Mustafa ibn Ali al-Muwaqqit

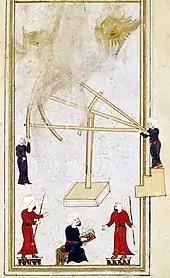
Ottoman astronomers of the sixteenth century

Many of his other works were about astronomical instruments. Among these, "Faraḥ Fazā" was dedicated to the grand vizier Pargalı Ibrahim Pasha and describes the horizontal quadrant ("al-rub' al-afaqi"), which according to Mustafa was his own invention. Another work, "Kifayat al-qanu' fi al-'amal bi'r-rub' al-maqtu" was written in Arabic and was a commentary on the works of an earlier "muwaqqit" Sibt al-Maridini. His other works, "Kifayat al-waqt", also known as "Risala fi al-muqantarat" (1529), was written in Turkish and describes an instrument called the astrolabic quadrant, as well as other themes in geometry, trigonometry, and astronomy. Today 120 copies of this work are extant in various libraries. His "Tashil al-miqat" (1529) discusses the science of timekeeping and the sine quadrant ("al-rub' al-mujayyab"). This work appeared to have been continuously updated, and today it is found in 100 extant copies of five distinct versions. He describes another instrument, "al-mujayyab al-afaqi" in the work "Risalah-i jayb-i afaqi" (1529, Turkish) and describes its use for the coordinates of Istanbul in the work "Hall da'irat mu'addil al-nahar" (1531, Turkish) which was commissioned by the grand vizier Ayas Mehmed Pasha. His longest work was Risalat al-asturlab al-Selimi ("Selim's Treatise on the Astrolabe"), which was written in 1544, also in Turkish, and discusses the construction of the astrolabe, its mathematical properties, and its uses, based on Zij-i Sultani published by the astronomer Ulugh Beg in 1438 or 1439.